Climate change in Papua New Guinea

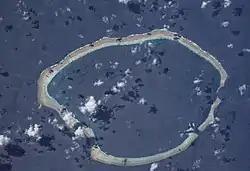
The Carteret Islands are viewed as an international example of climate change risk, as sea level rise is expected to render the islands uninhabitable.

Papua New Guinea is highly vulnerable to climate change. Much of the country is already at high risk of natural disasters, and changes in the climate are expected to exacerbate disasters such as floods, heat waves, and landslides. Warming temperatures are expected to reduce crop yields, which would negatively impact the large proportion of the population that relies on subsistence agriculture. Sea level rise may make some coastal and island areas uninhabitable, while an increase in sea temperature and acidity may make the already warm tropical waters unsuitable for coral reefs, substantially impacting local fisheries.